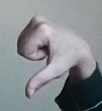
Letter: waw